North Lyndon Schoolhouse

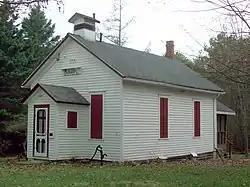
North Lyndon Schoolhouse, April 2010

North Lyndon Schoolhouse is a historic one-room school building located at Lyndon in Cattaraugus County, New York. It was built in 1844, and functioned as a local school until 1948.